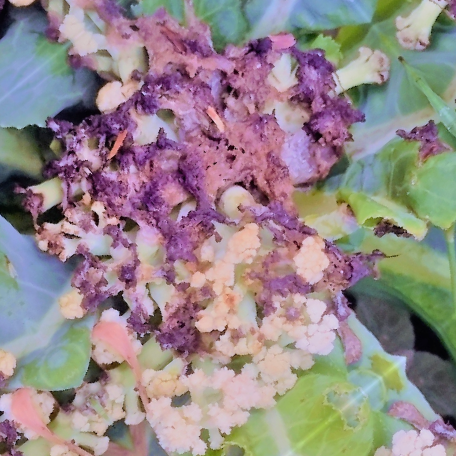
Label: Bacterial spot rot